HemDee Kiwanuka

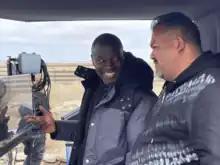
Hemdee and crew

In 2018, Hemdee Kiwanuka premiered his film "The Dark Within". In the same year, he and GRB Studios signed a multiyear licensing and distribution deal with Black TV.